Radziwiłł map

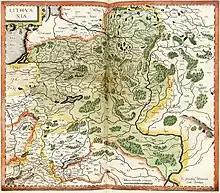
Mercator's map of 1595

The earliest maps of the Grand Duchy of Lithuania depict it together with other regions of Eastern or Northern Europe, particularly with Russia or Poland. The first map depicting only the Grand Duchy was printed by Gerardus Mercator in an atlas in 1595. The map indicated 73 settlements, nine named rivers, and 15 unnamed but identifiable rivers and four unnamed but identifiable lakes in the territory of present-day Lithuania.